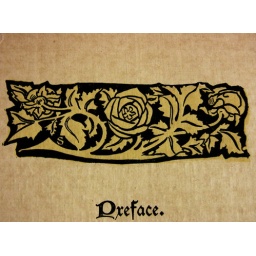
Decorative flower block print in a book from 1907